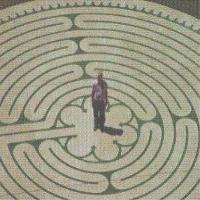
Weather: cloudy or overcast